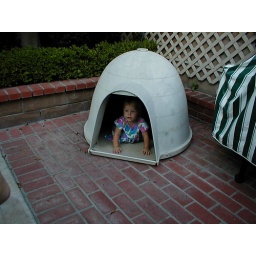
Char in the dog house